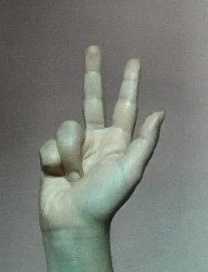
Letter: al